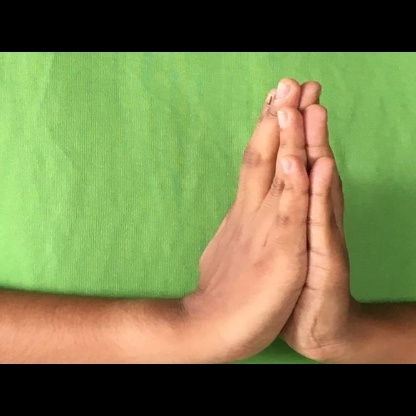
Mudra: Anjali